Don Beddoe

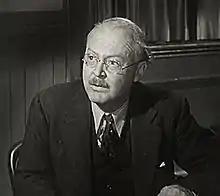
Beddoe in "Behind Green Lights" (1946)

After a decade of stage work and bit parts in films, Beddoe began more prominent film roles in the late 1930s. He was usually cast as fast-talking reporters and the like. His commercial acting career was put on hold when he served in World War II in the United States Army Air Forces, in which he performed in the Air Force play, "Winged Victory".